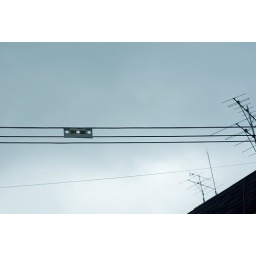
Danger sign in the sky